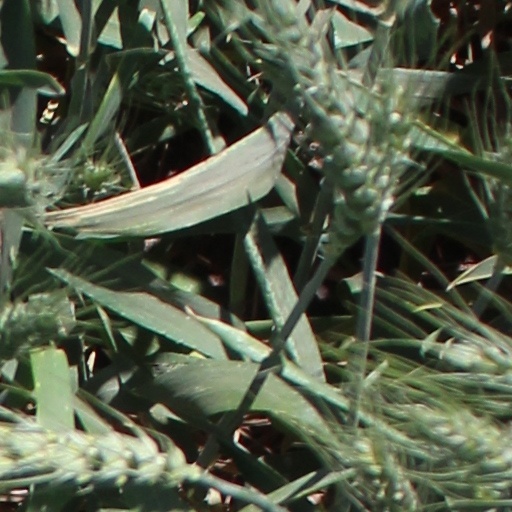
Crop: wheat